Adrenaline Drive

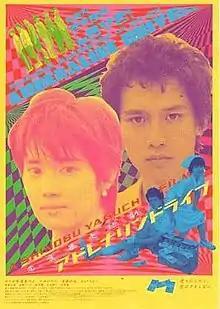

A young milquetoast car rental company driver named Satoru Suzuki (Masanobu Ando) and a mousy nurse named Shizuko Sato (Hikari Ishida) are both in dire need of a confidence boost. Through a string of unbelievable events they meet and then fall into a wealth of yakuza money. They are chased by the monstrous yakuza as well as his stooge like young henchmen.